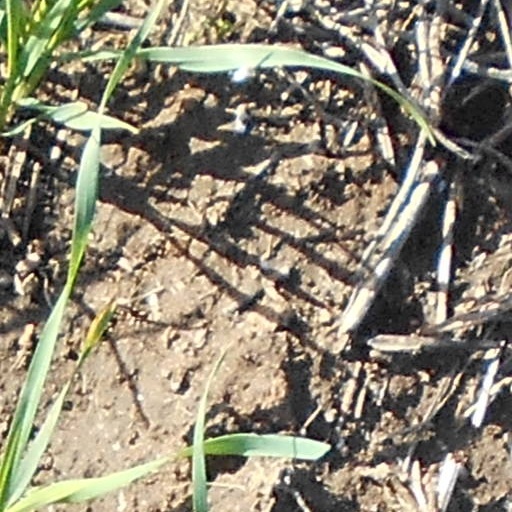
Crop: wheat